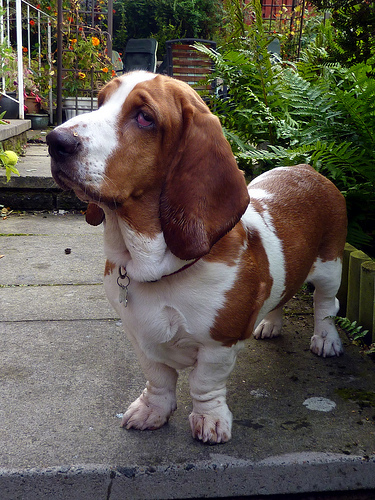
Animal: dog
Breed: basset hound